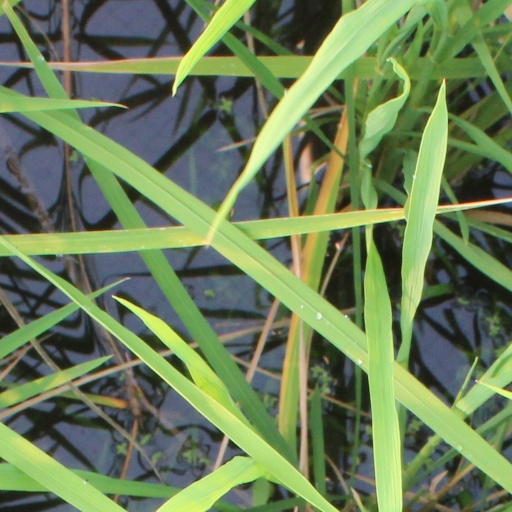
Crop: rice